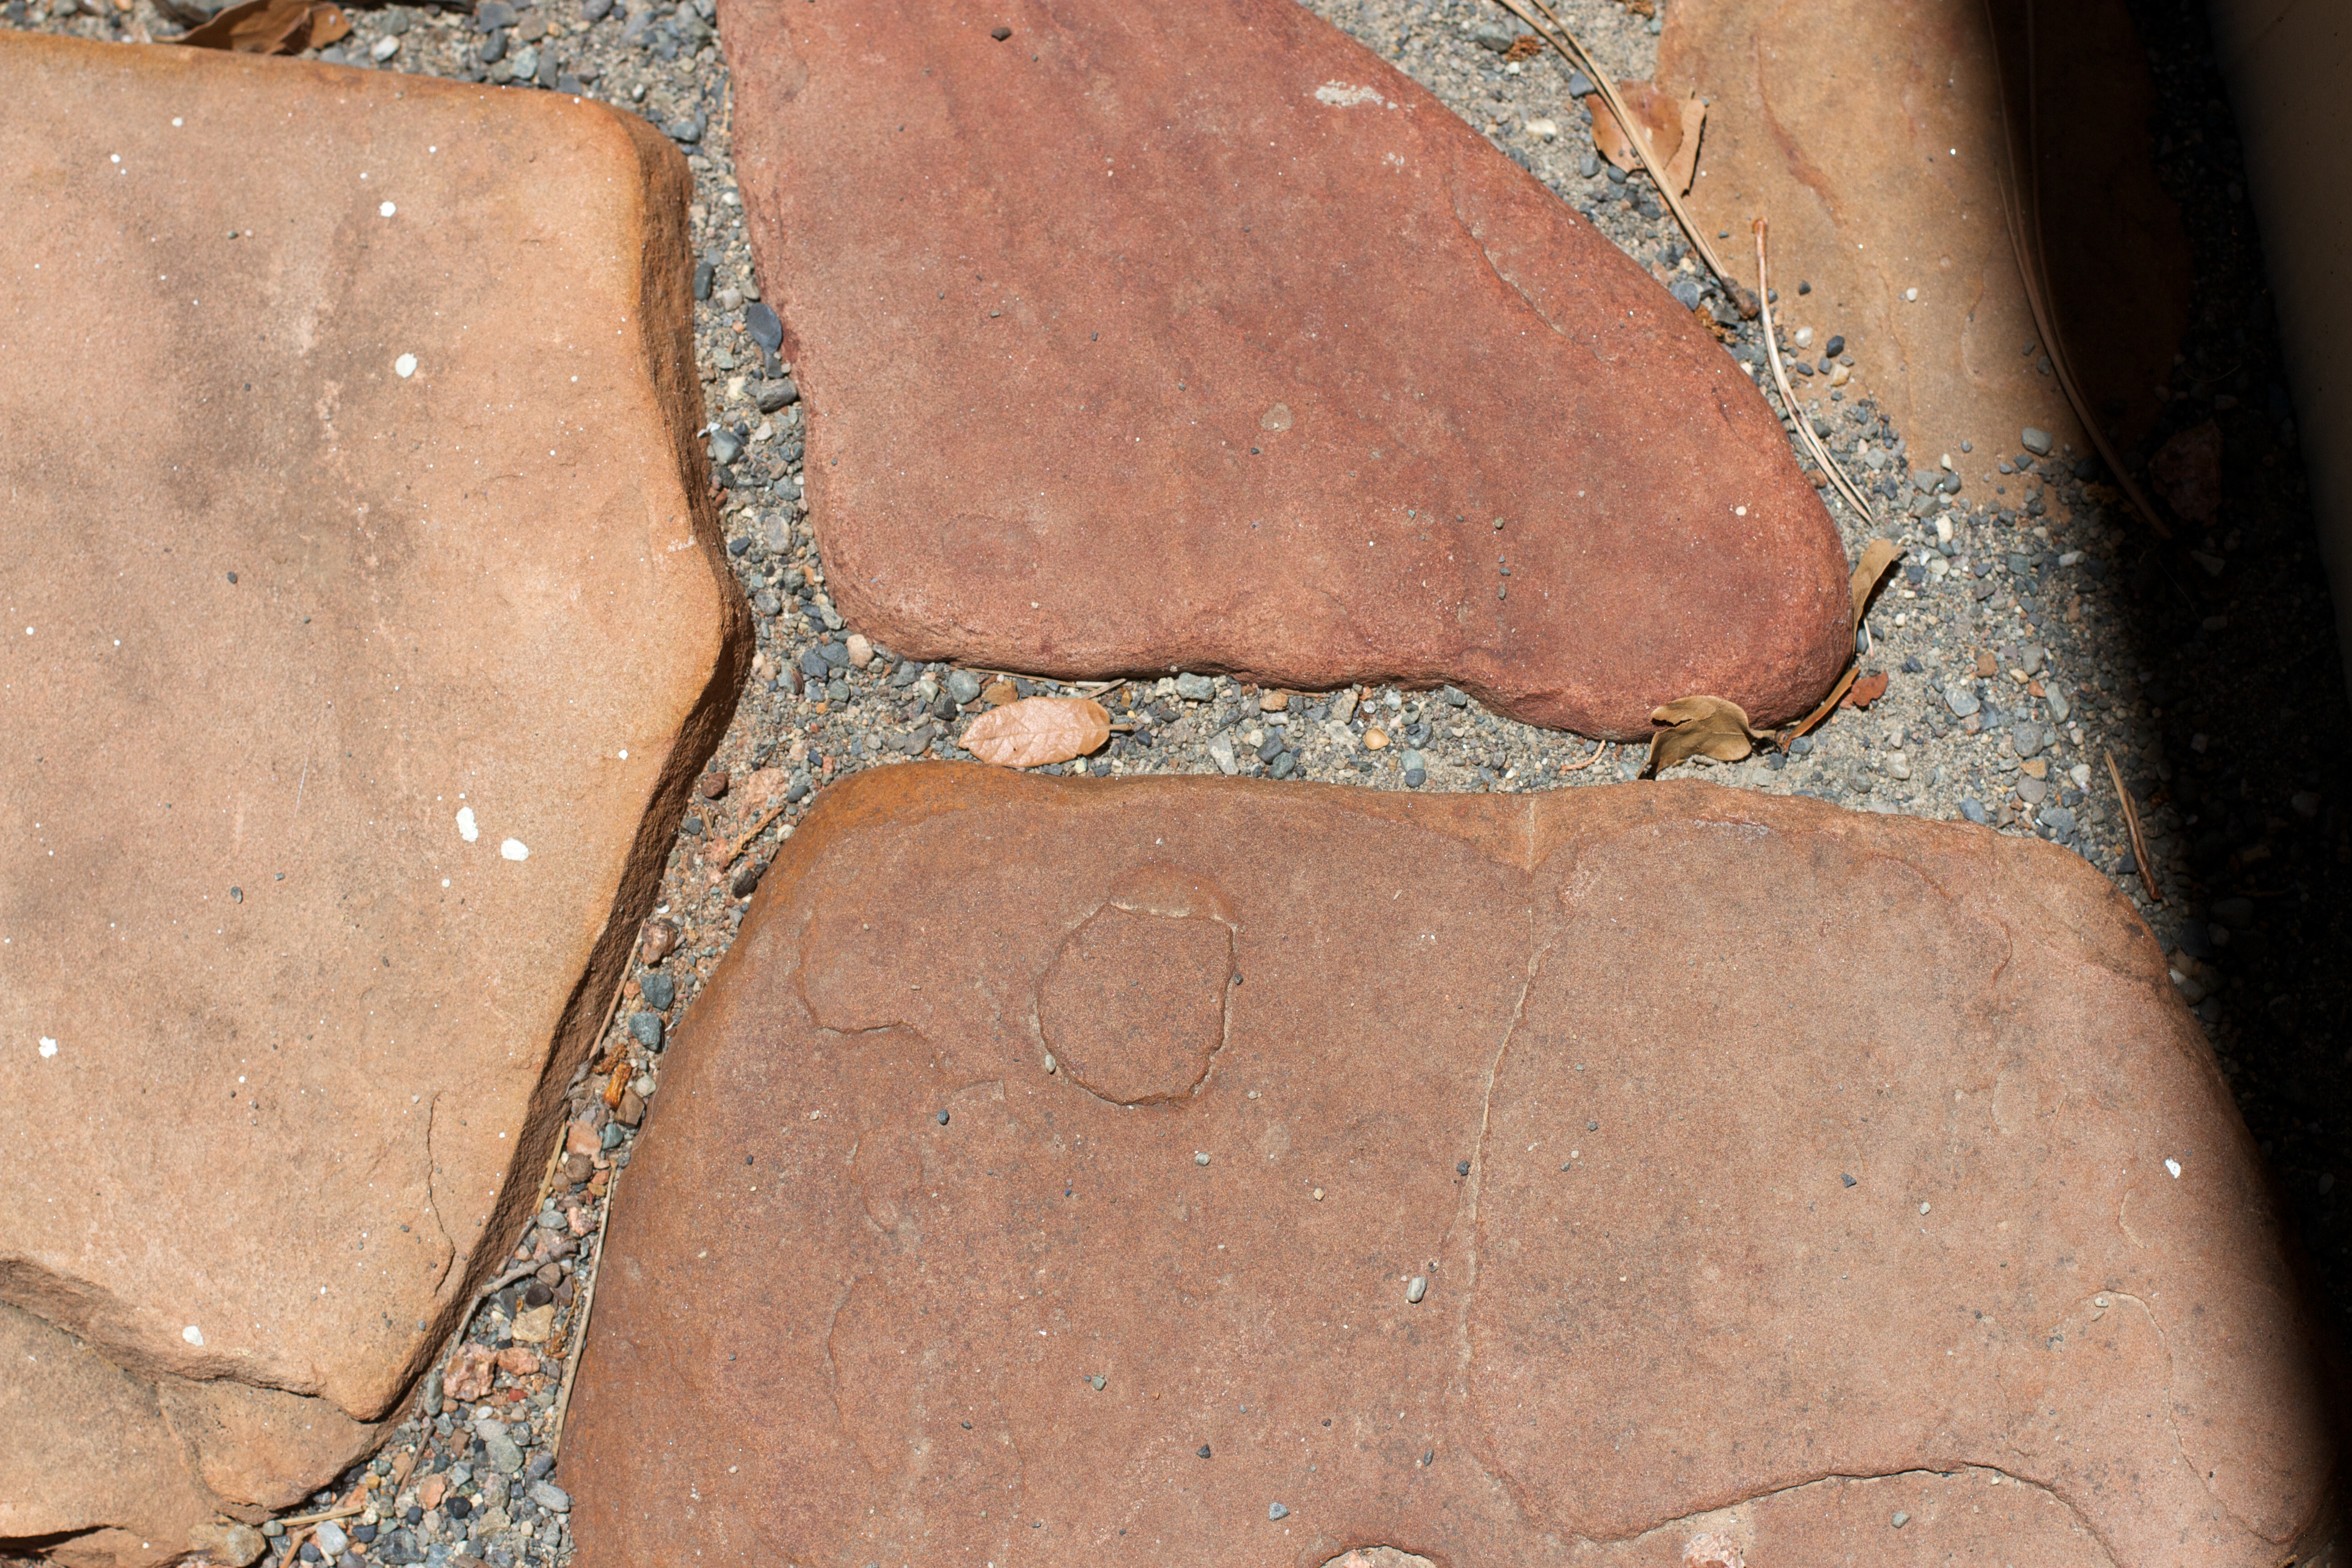
rock, wood, floor, soil, brick, material, flooring